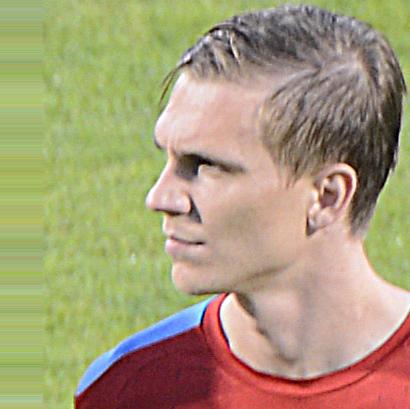
Age: 22